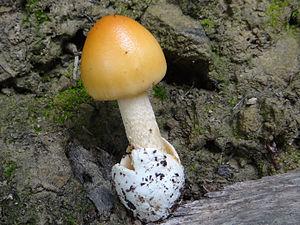
Aucune garantie d'exactitude ne peut être offerte par la liste contenue dans cet article.